Vector Motors

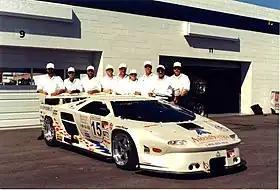
Vector M12 ASR racecar

MegaTech moved Vector from its Wiegert-owned headquarters building in Wilmington, California, to Jacksonville, Florida, where the company could share office space with fellow MegaTech-owned automaker Automobili Lamborghini.